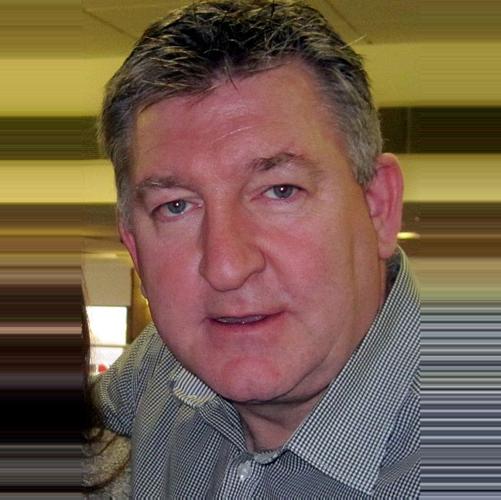
Age: 47